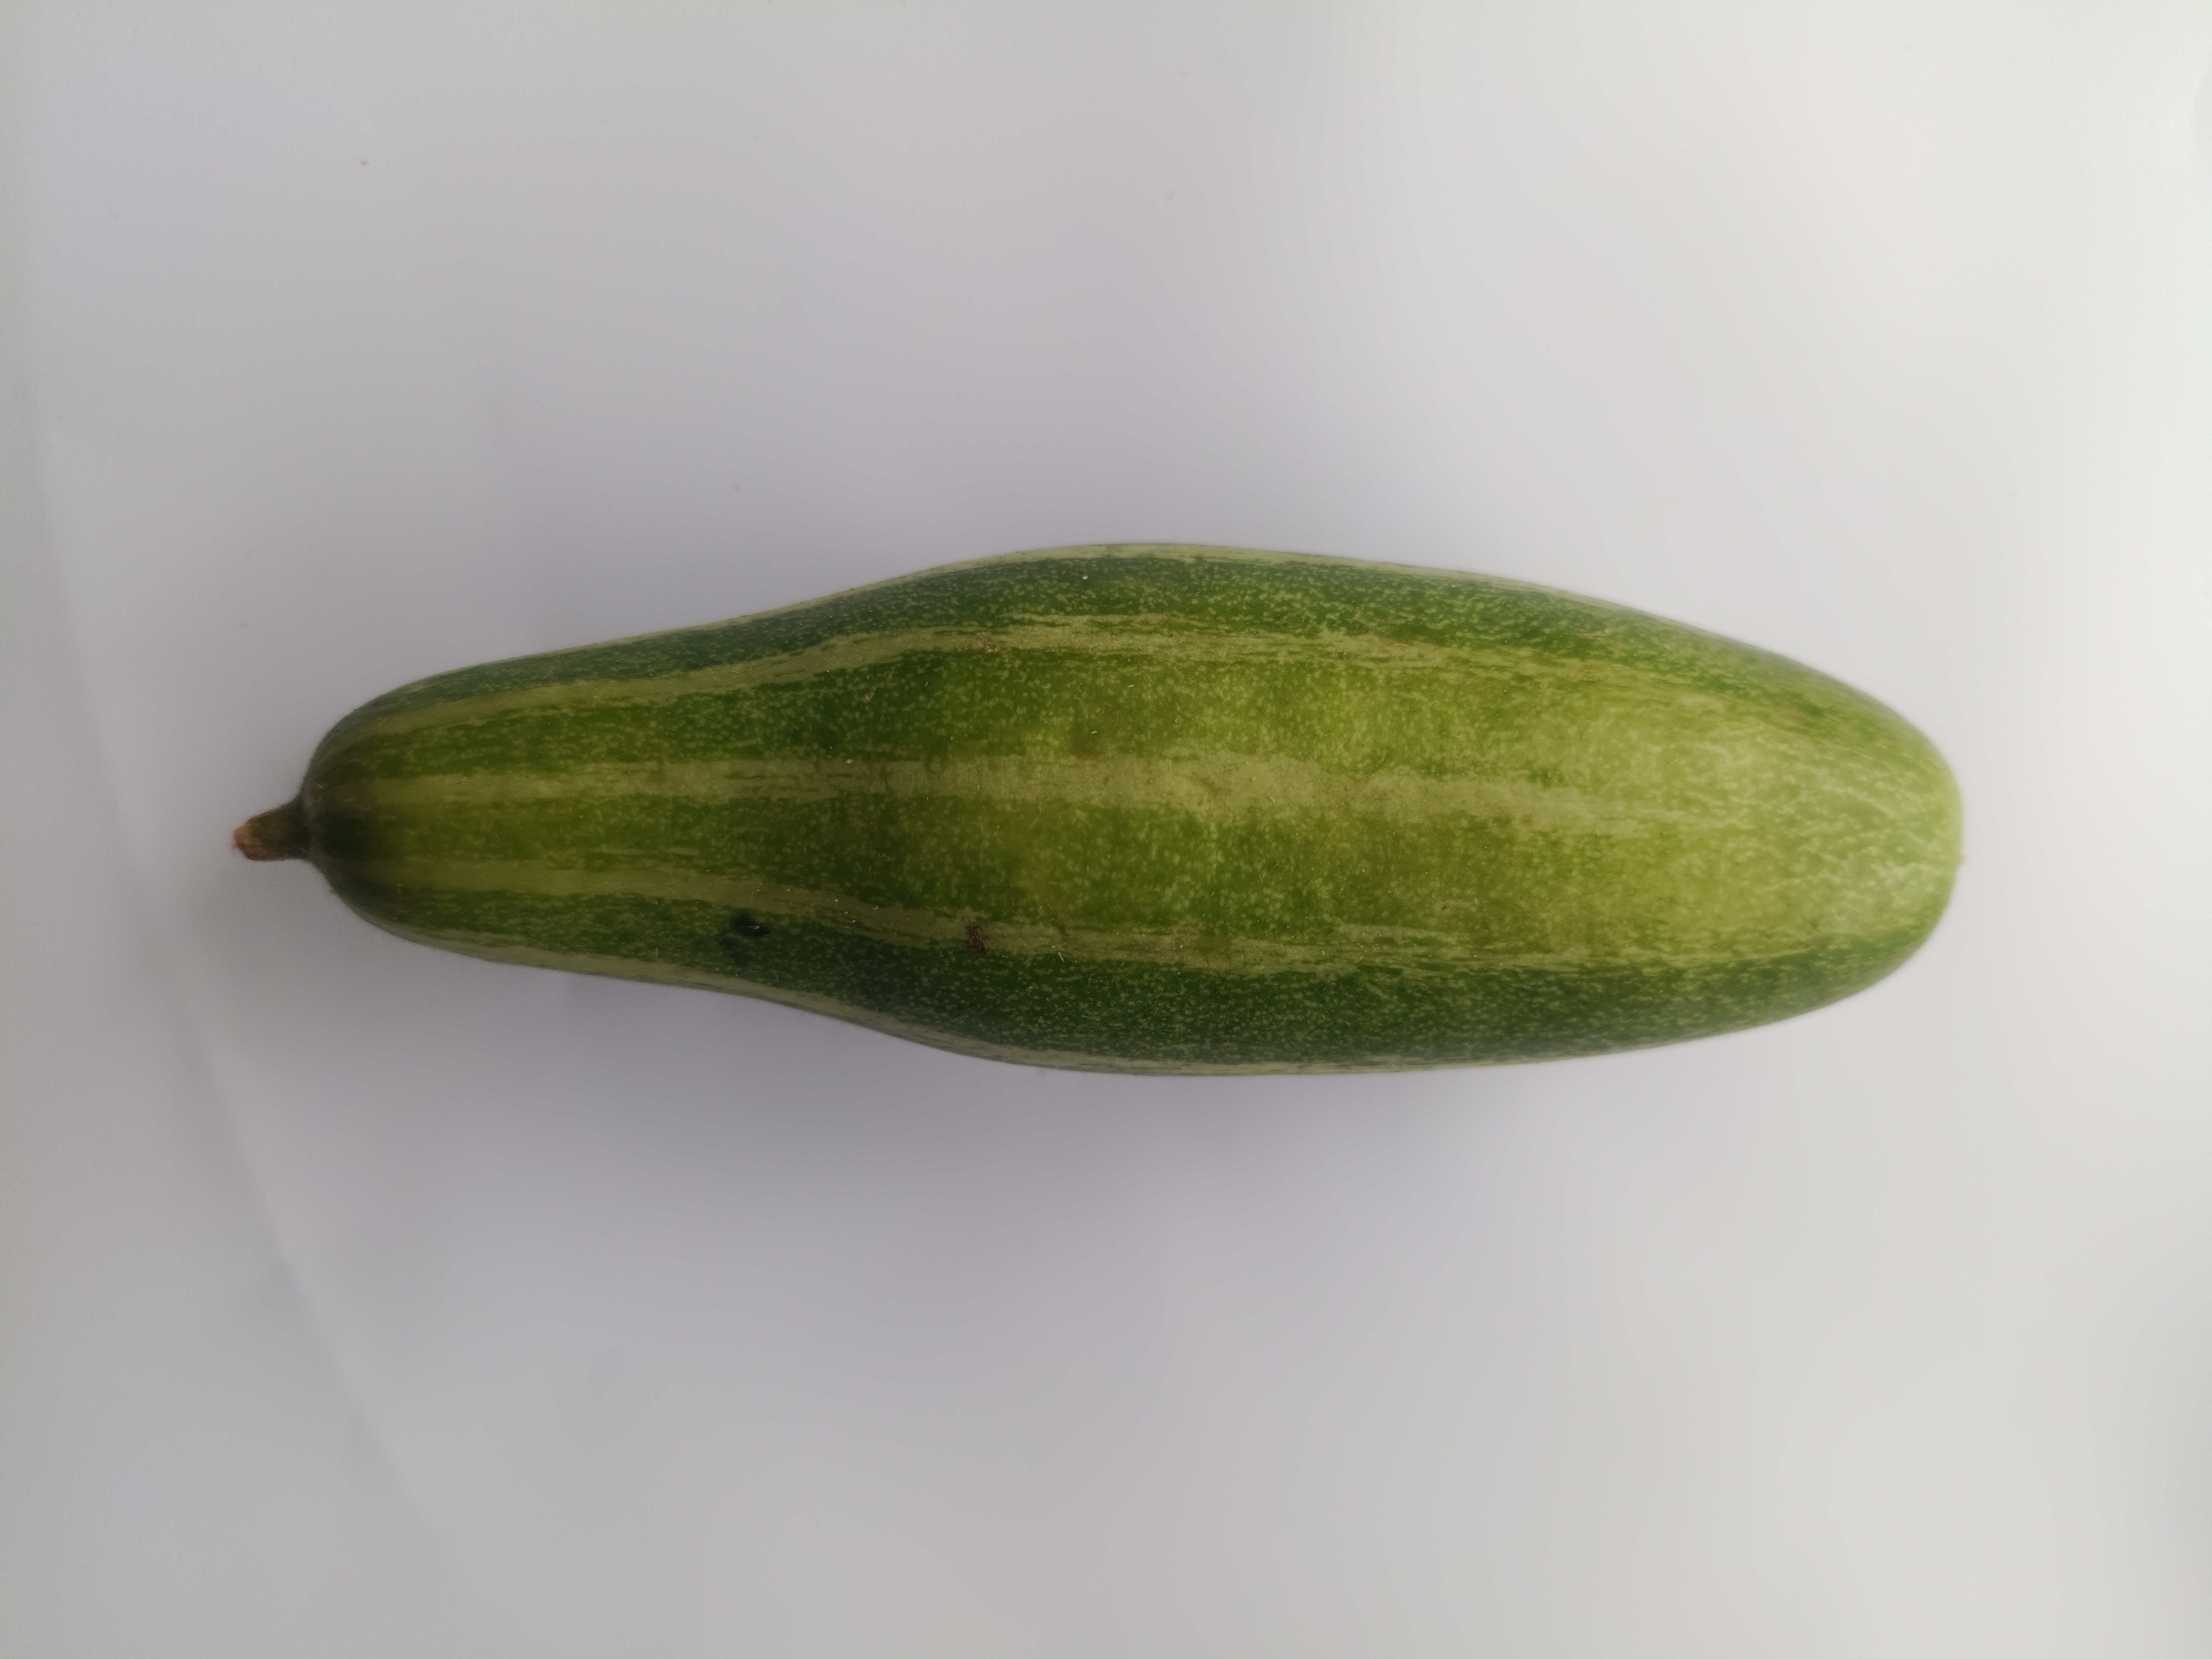
Label: Trichosanthes dioica